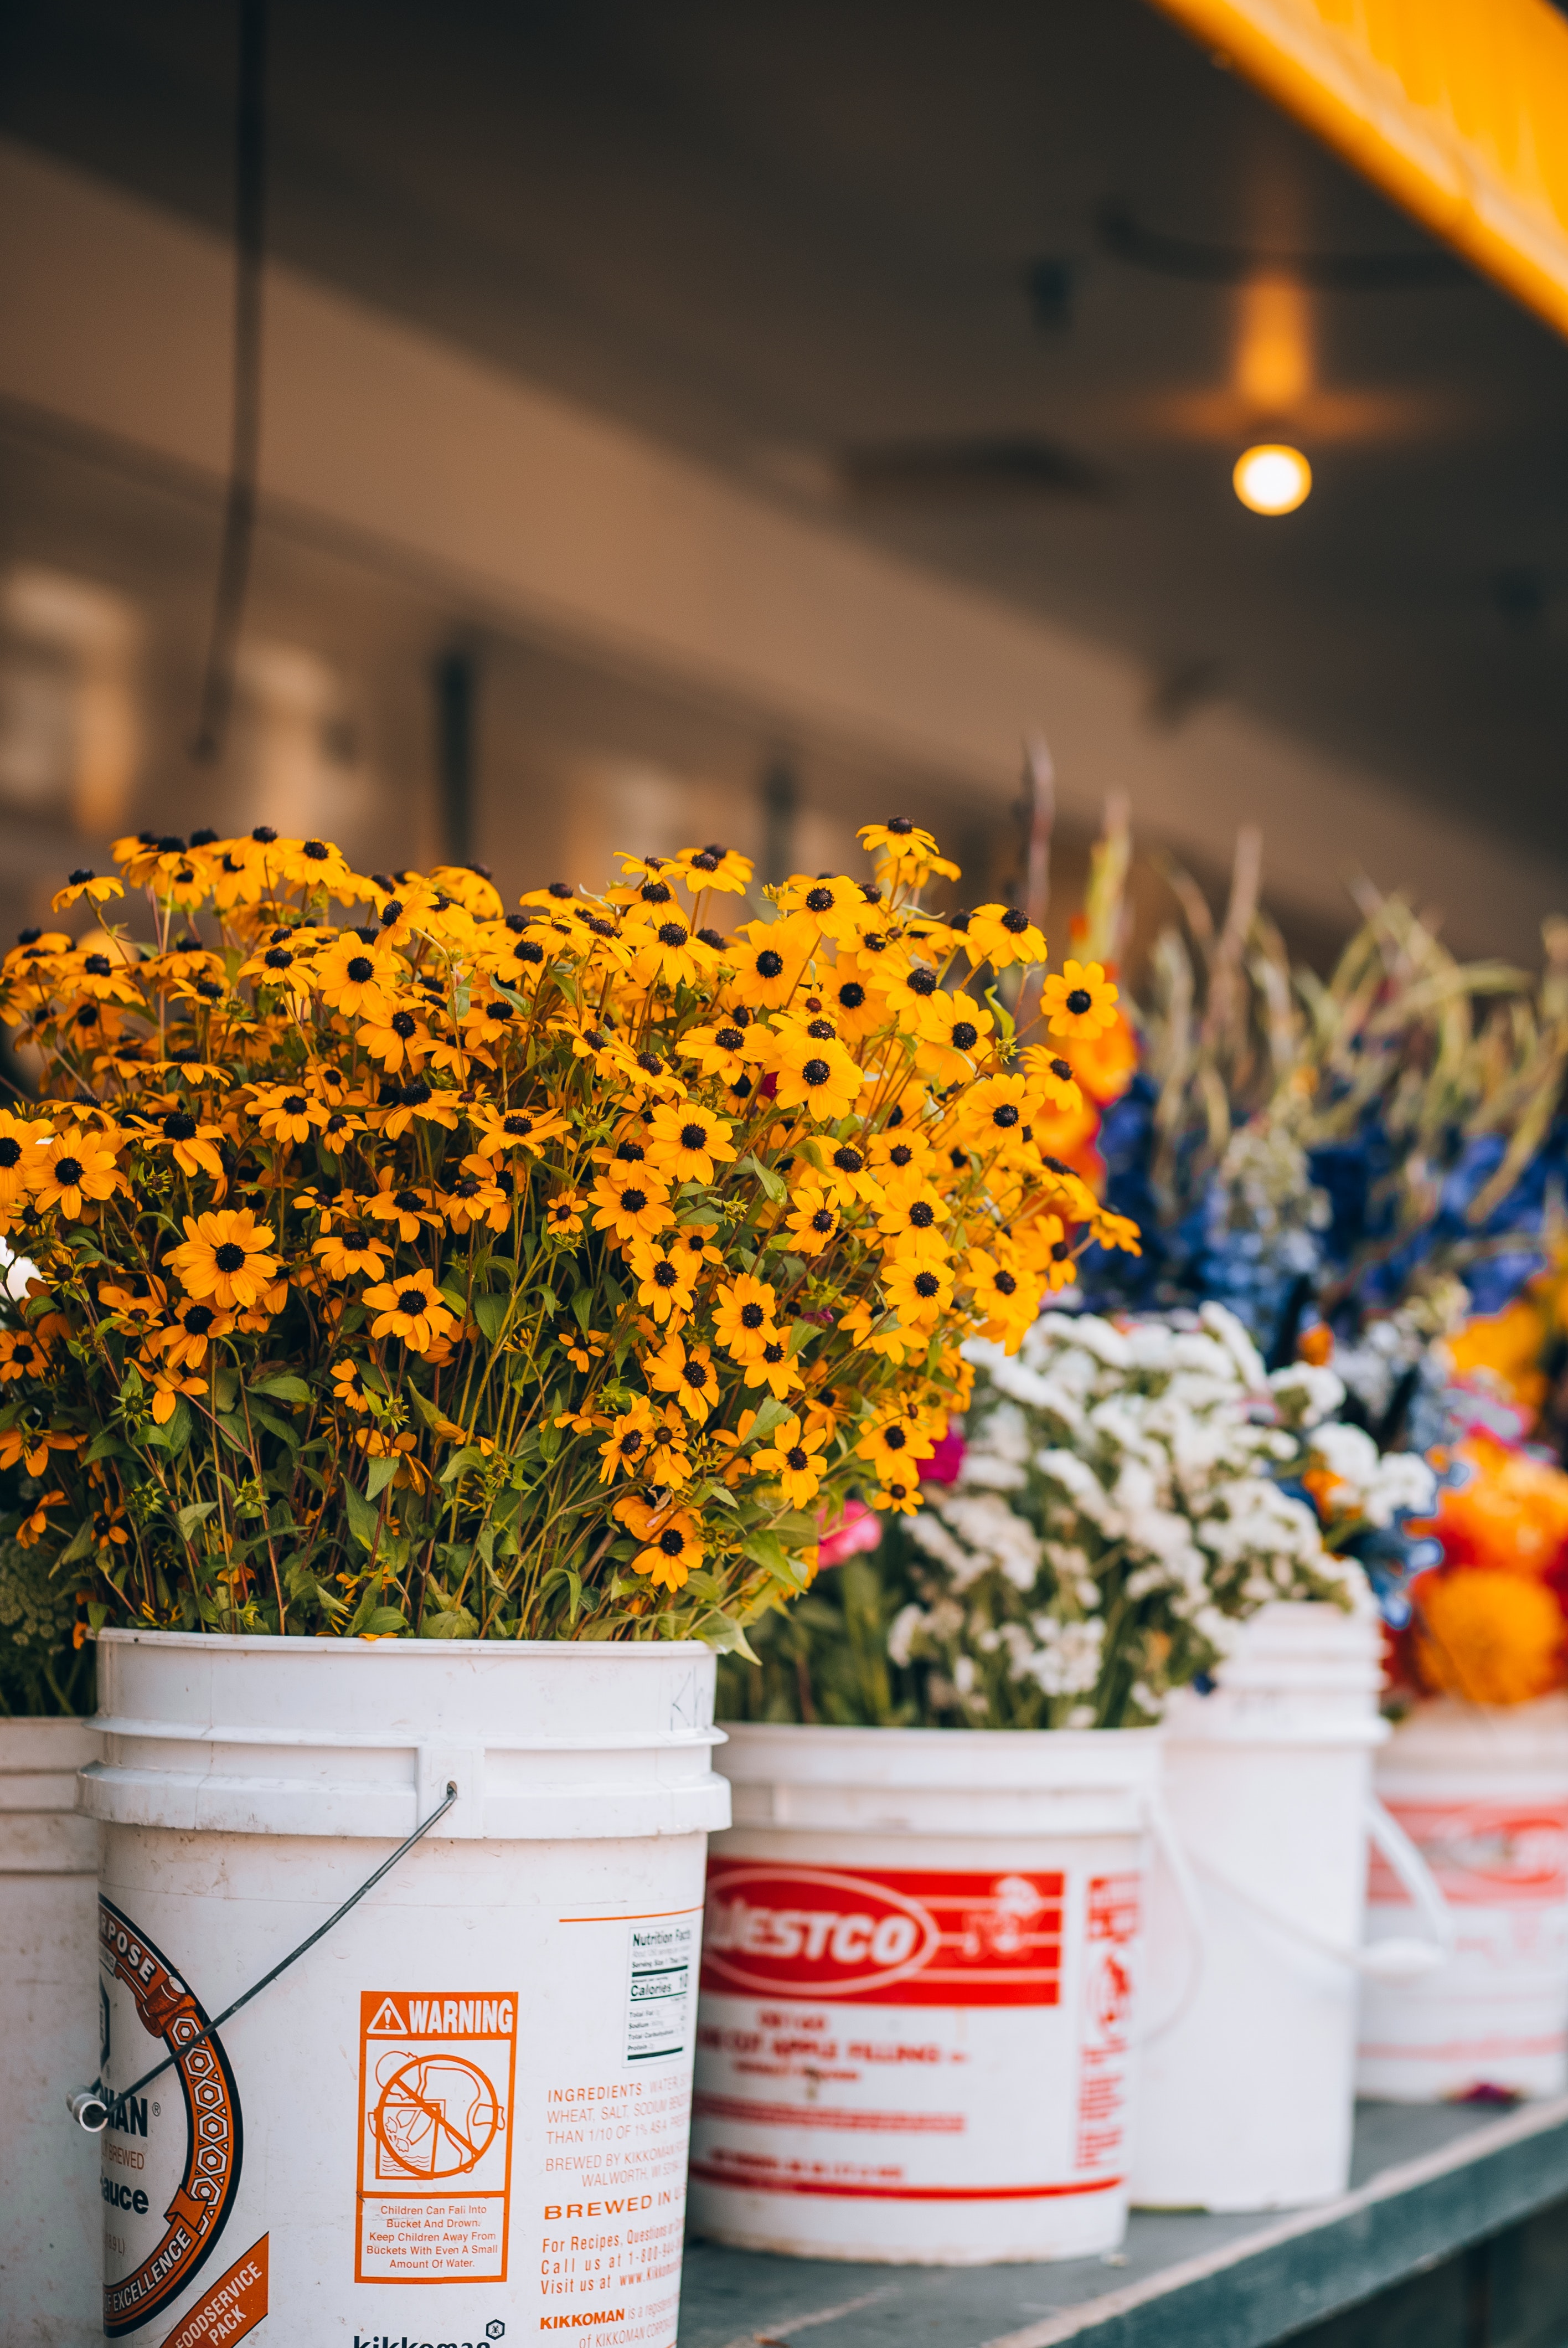
natural, flower, plant, flowerpot, houseplant, petal, orange, yellow, flower arranging, bouquet, flowering plant, grass, herbaceous plant, annual plant, market, artificial flower, retail, vase, cut flowers, floristry, shrub, floral design, event, garden, wildflower, tagetes, pansy, natural foods, herb, city, sunflower, pollen, local food, buddleia